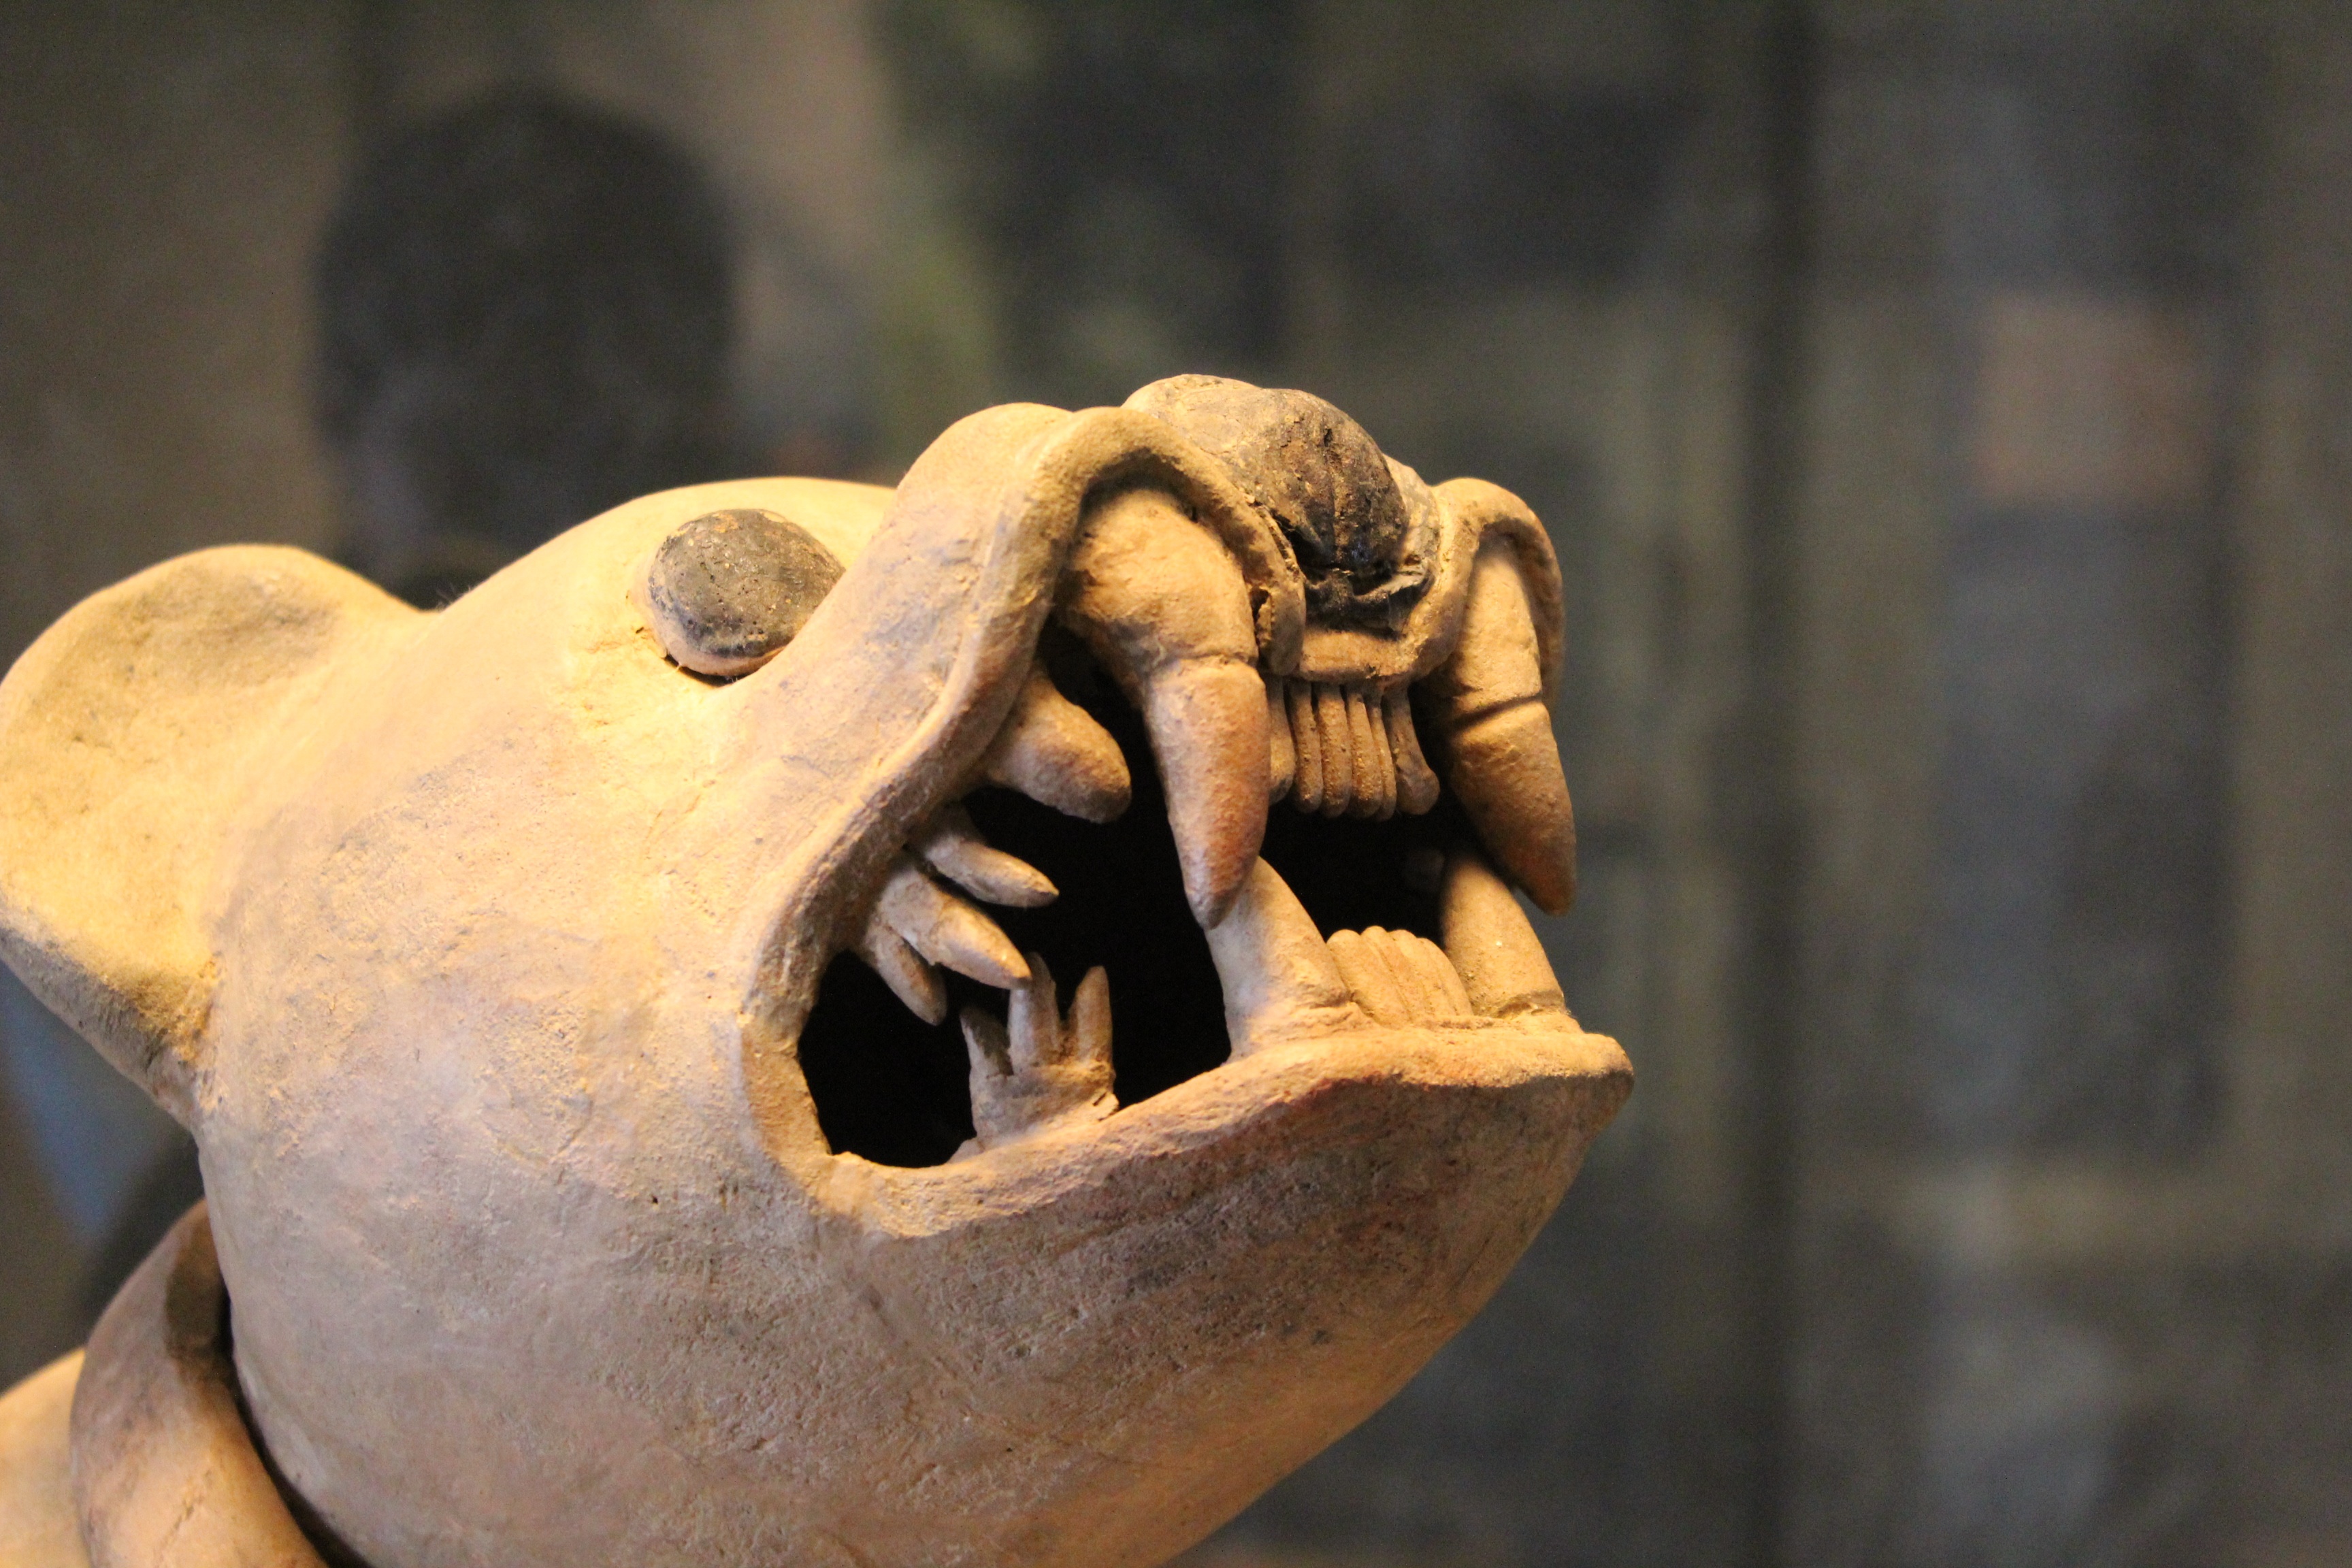
rock, wood, photography, monument, statue, lion, close up, gargoyle, sculpture, art, temple, head, carving, ancient history